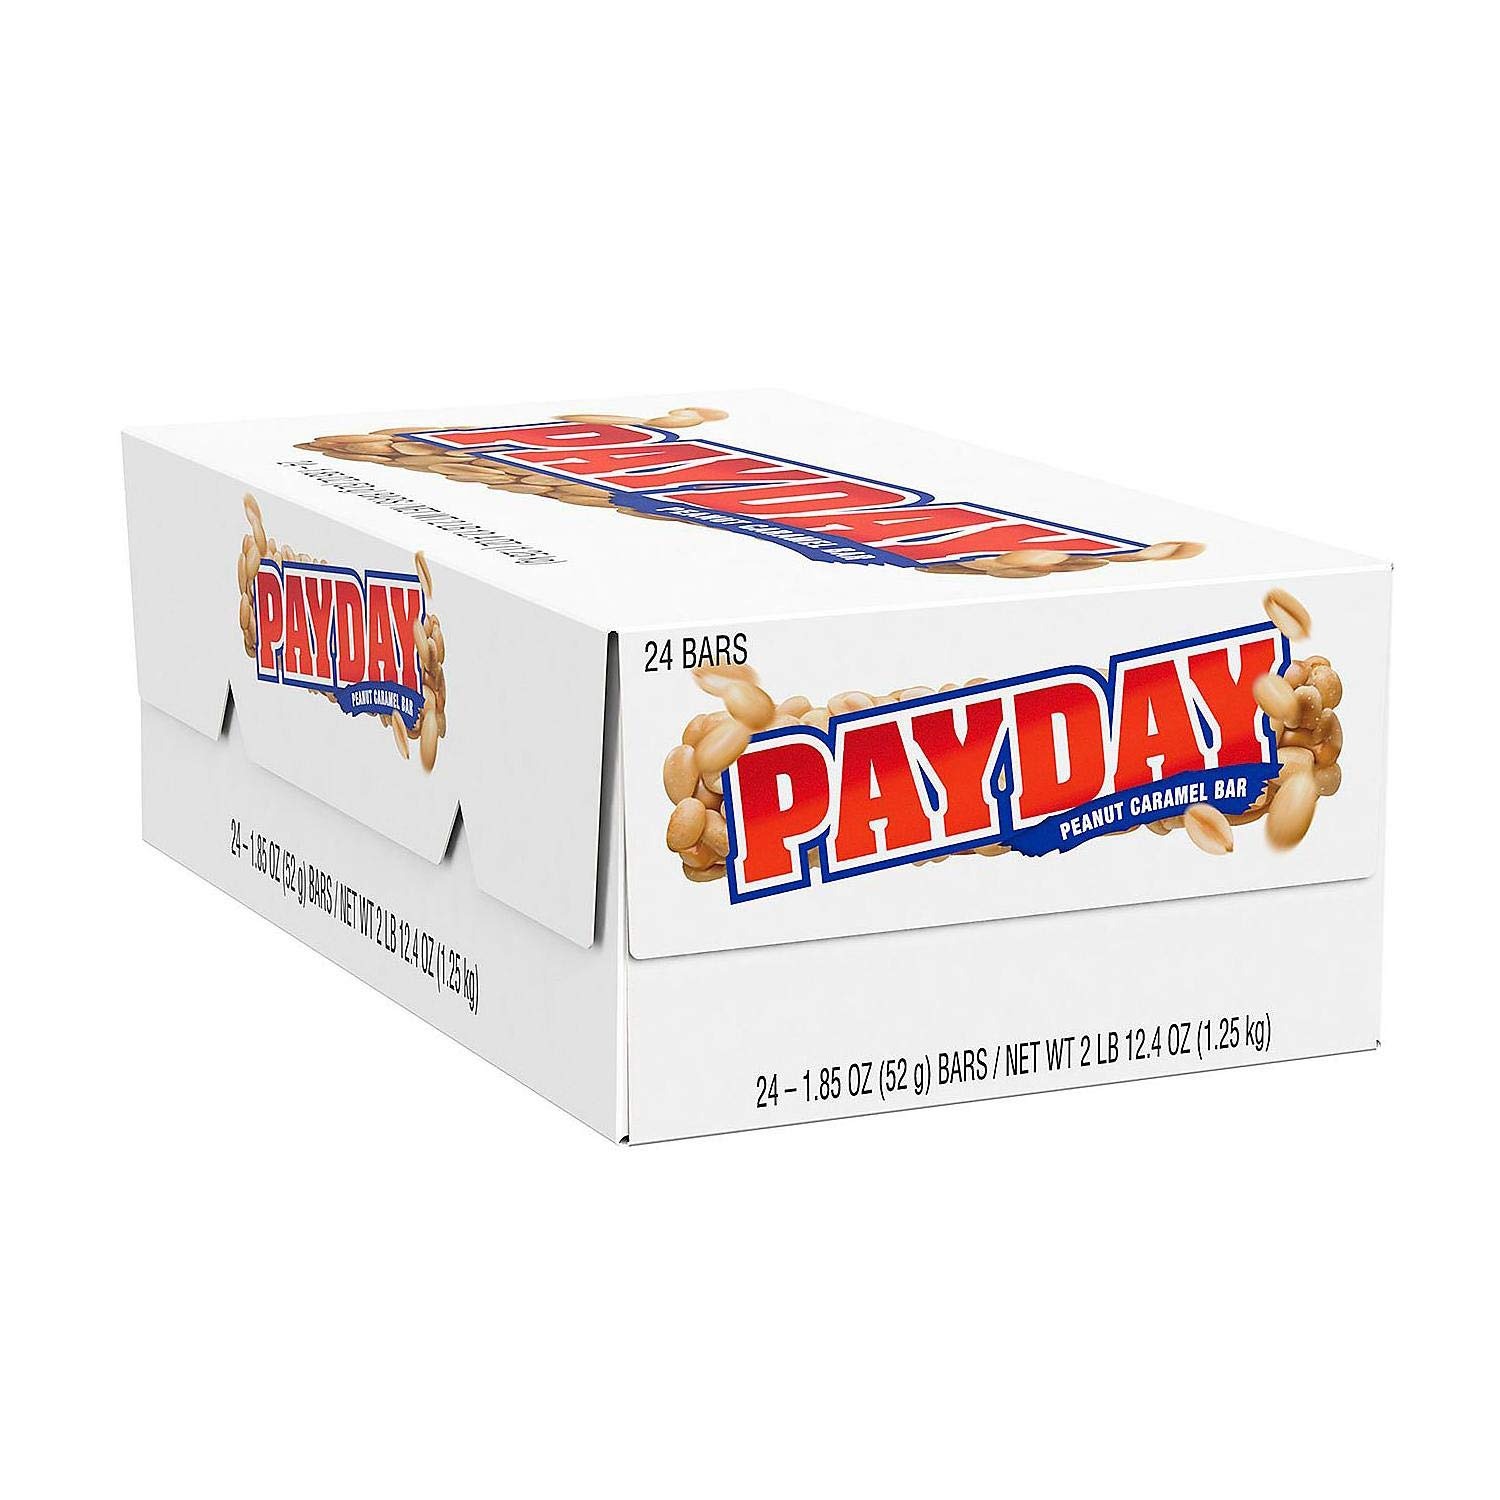
Item Name: PAYDAY Peanut Caramel Bar (1.85Ounce Bars, Pack of 24)
Bullet Point: payday
Value: 44.4
Unit: Ounce

Price: 26.44